Buryats

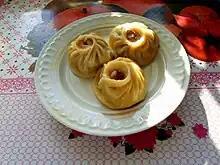
Buuz, a steamed meat dumpling, is probably the most iconic dish of Buryat cuisine

A majority of the Buryats are followers of Buddhism. The Buryats converted to Tibetan Buddhism in the early eighteenth century under the influence of Tibetan and Mongolian missionaries.